Edward Carbutt

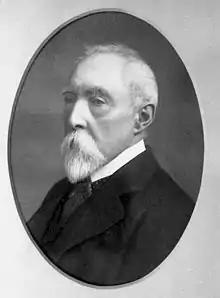
Edward Carbutt

Sir Edward Hamer Carbutt, 1st Baronet (22 July 1838 – 8 October 1905) was an English mechanical engineer and a Liberal politician. He served as President of the Institution of Mechanical Engineers.